John Conner (American football)

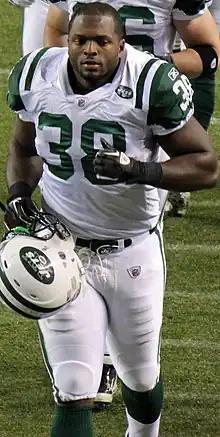
Conner with the New York Jets in 2011

John Edward Conner (born June 8, 1987) is an American former professional football player who was a fullback in the National Football League (NFL). He played college football for the Kentucky Wildcats, earning a 2009 College Football All-America Team selection. One of the best fullback prospects in the 2010 NFL draft, he was selected in the fifth round by the New York Jets. He is nicknamed "the Terminator" because of the name he shares with the main character from the popular movie franchise and because of his aggressive blocking style against defensive players.